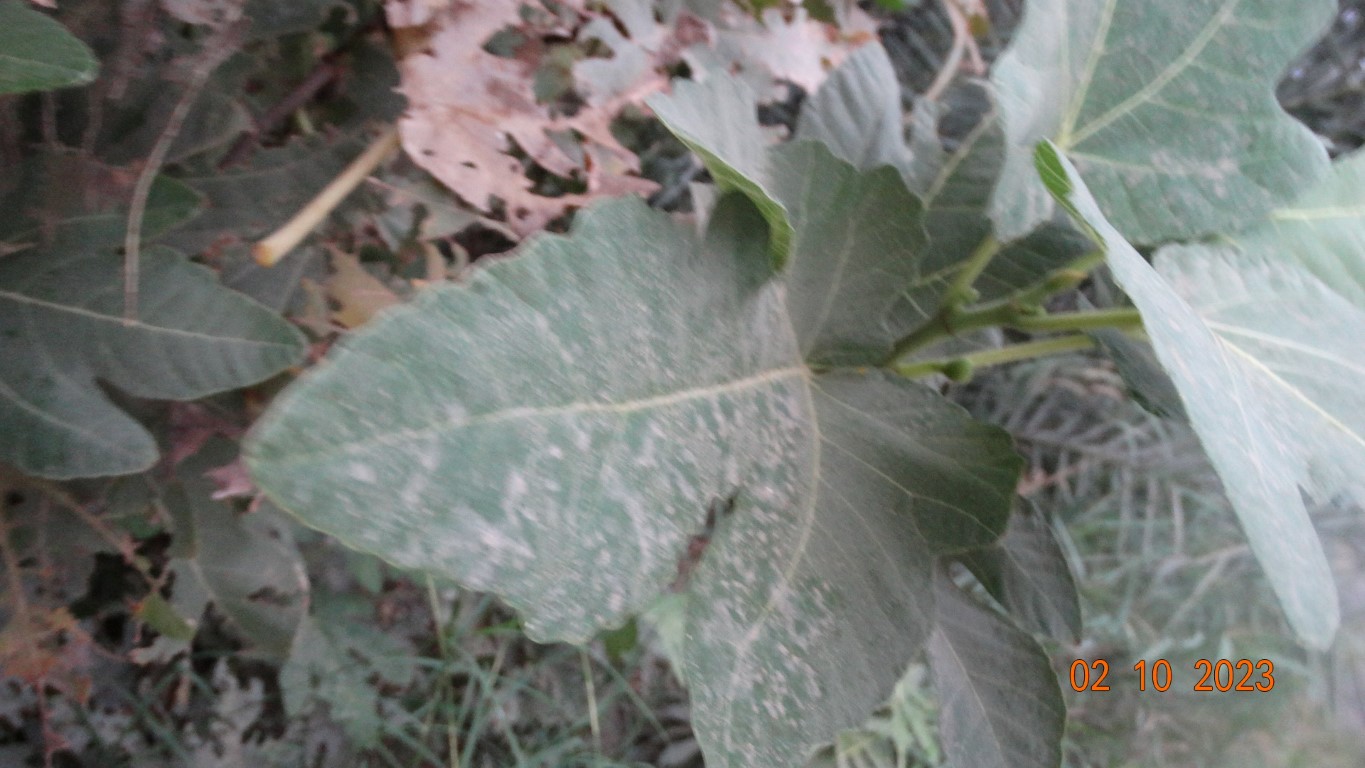
Label: healthy